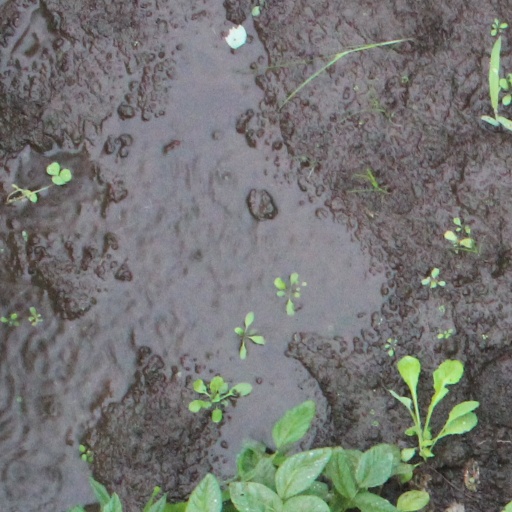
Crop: soybean